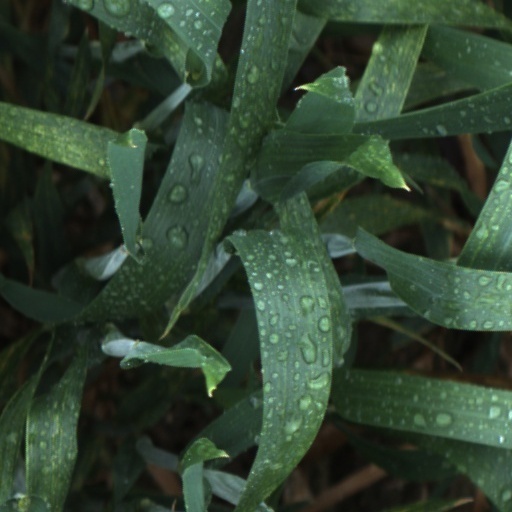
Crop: wheat